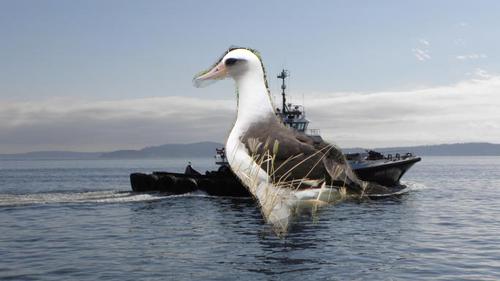
Bird species: Laysan_Albatross
Bird type: waterbird
Background: water